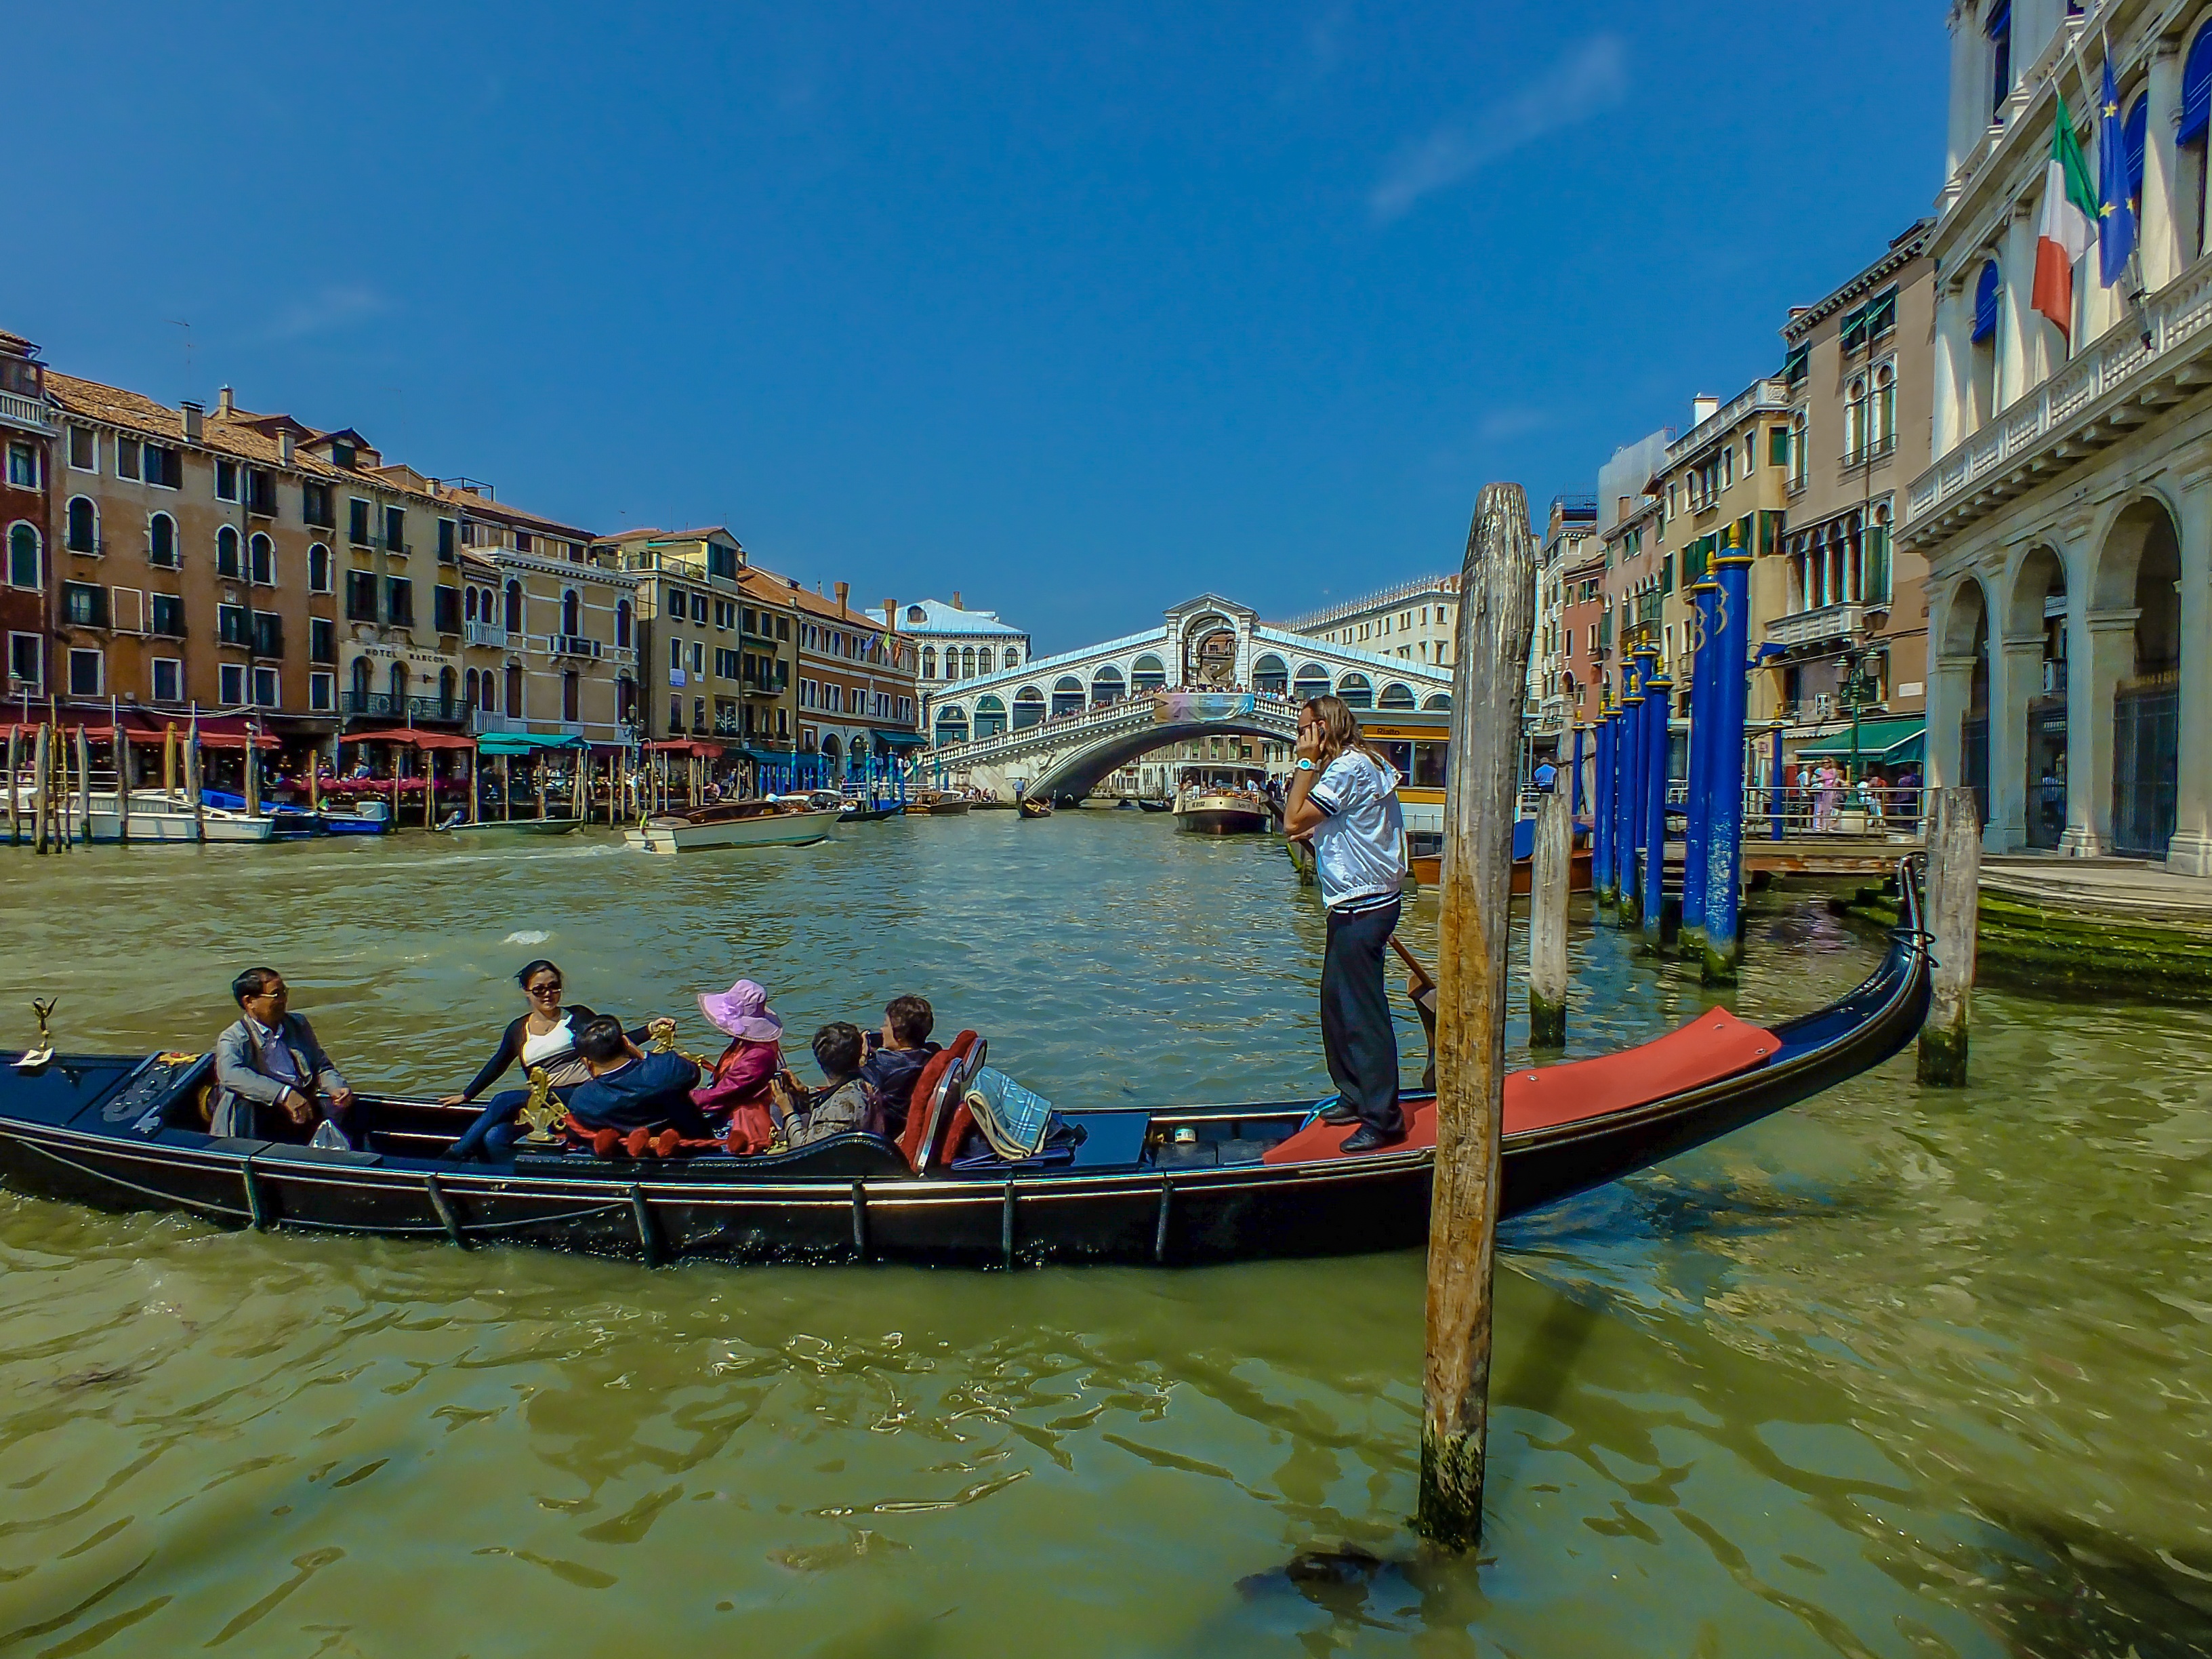
sea, water, architecture, people, boat, building, city, urban, river, canal, tourist, travel, transportation, transport, europe, vehicle, landmark, italy, venice, tourism, waterway, outdoors, grand, boating, day, channel, gondola, watercraft, shift, gondolier, watercraft rowing